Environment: real
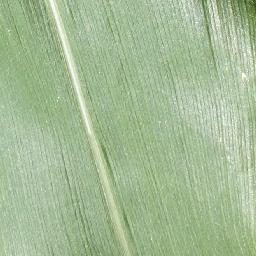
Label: healthy